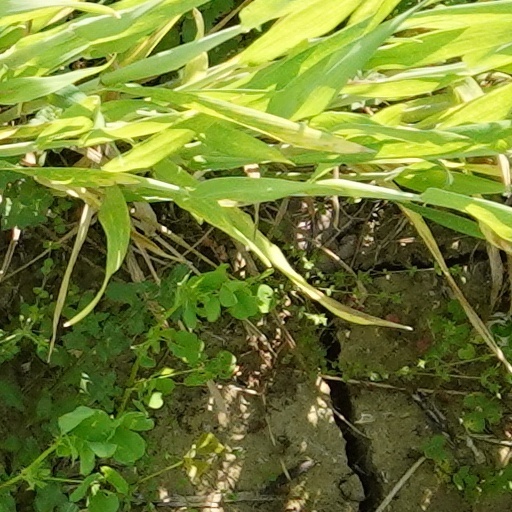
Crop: wheat